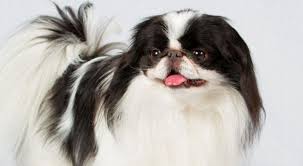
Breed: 249-n000106-Japanese_spaniel